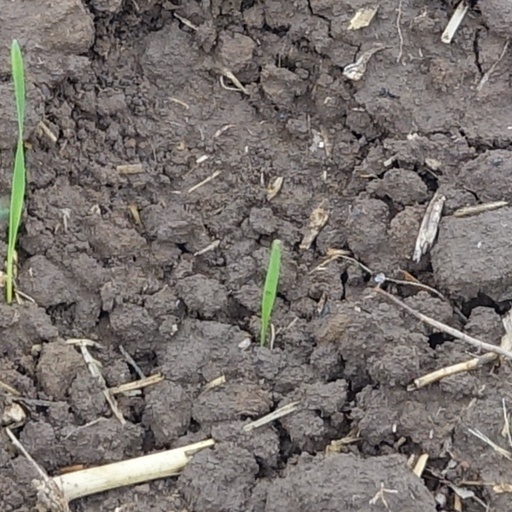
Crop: wheat